Lignerolle

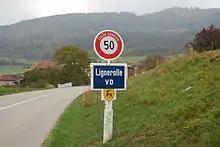
Entrance to Lignerolle

Lignerolle has an area, , of . Of this area, or 48.5% is used for agricultural purposes, while or 46.3% is forested. Of the rest of the land, or 4.7% is settled (buildings or roads) and or 0.3% is unproductive land.